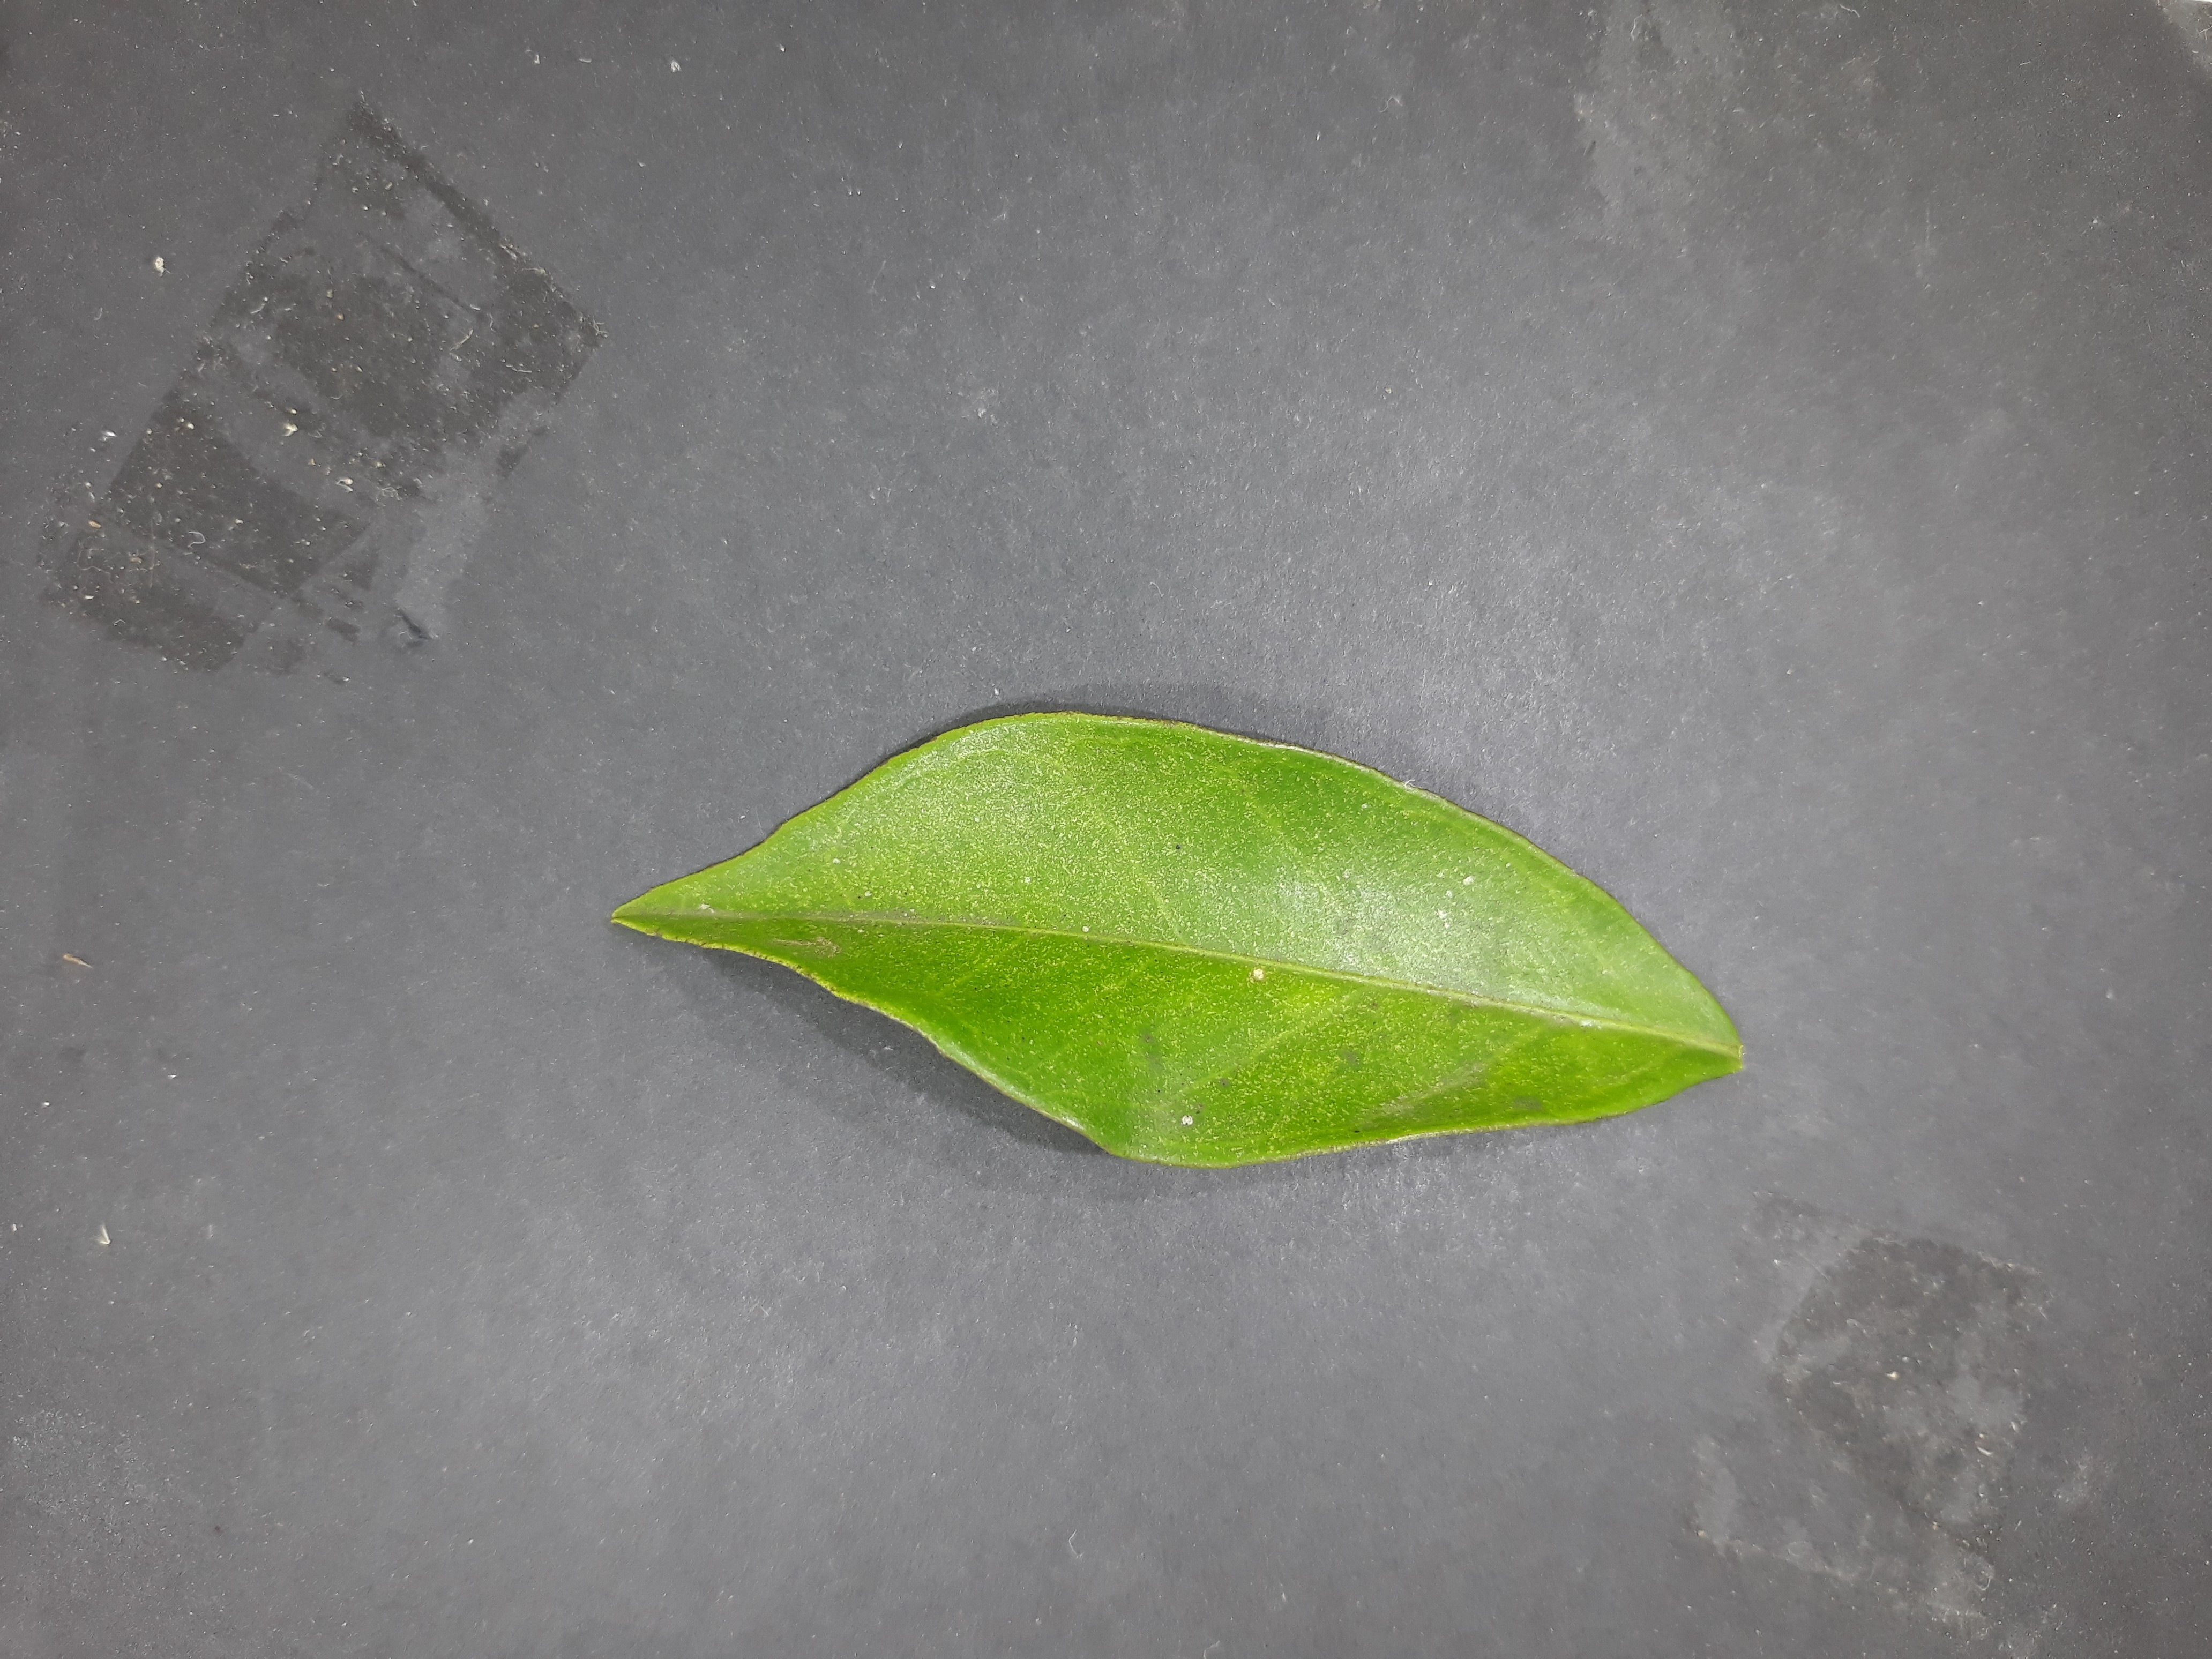
Label: Texas_mite